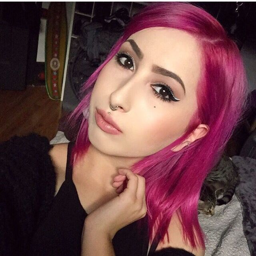
hair color with a little bit of composition